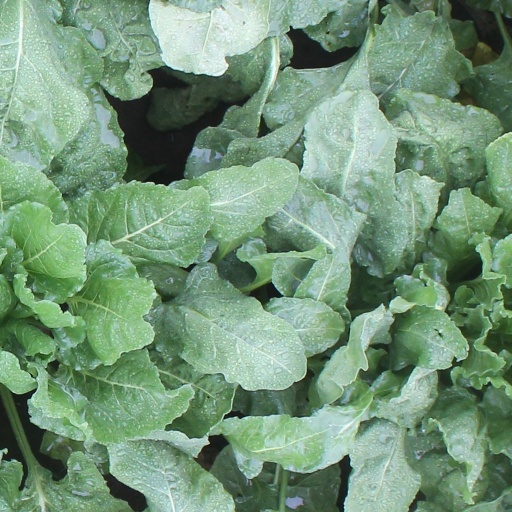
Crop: sugar beet